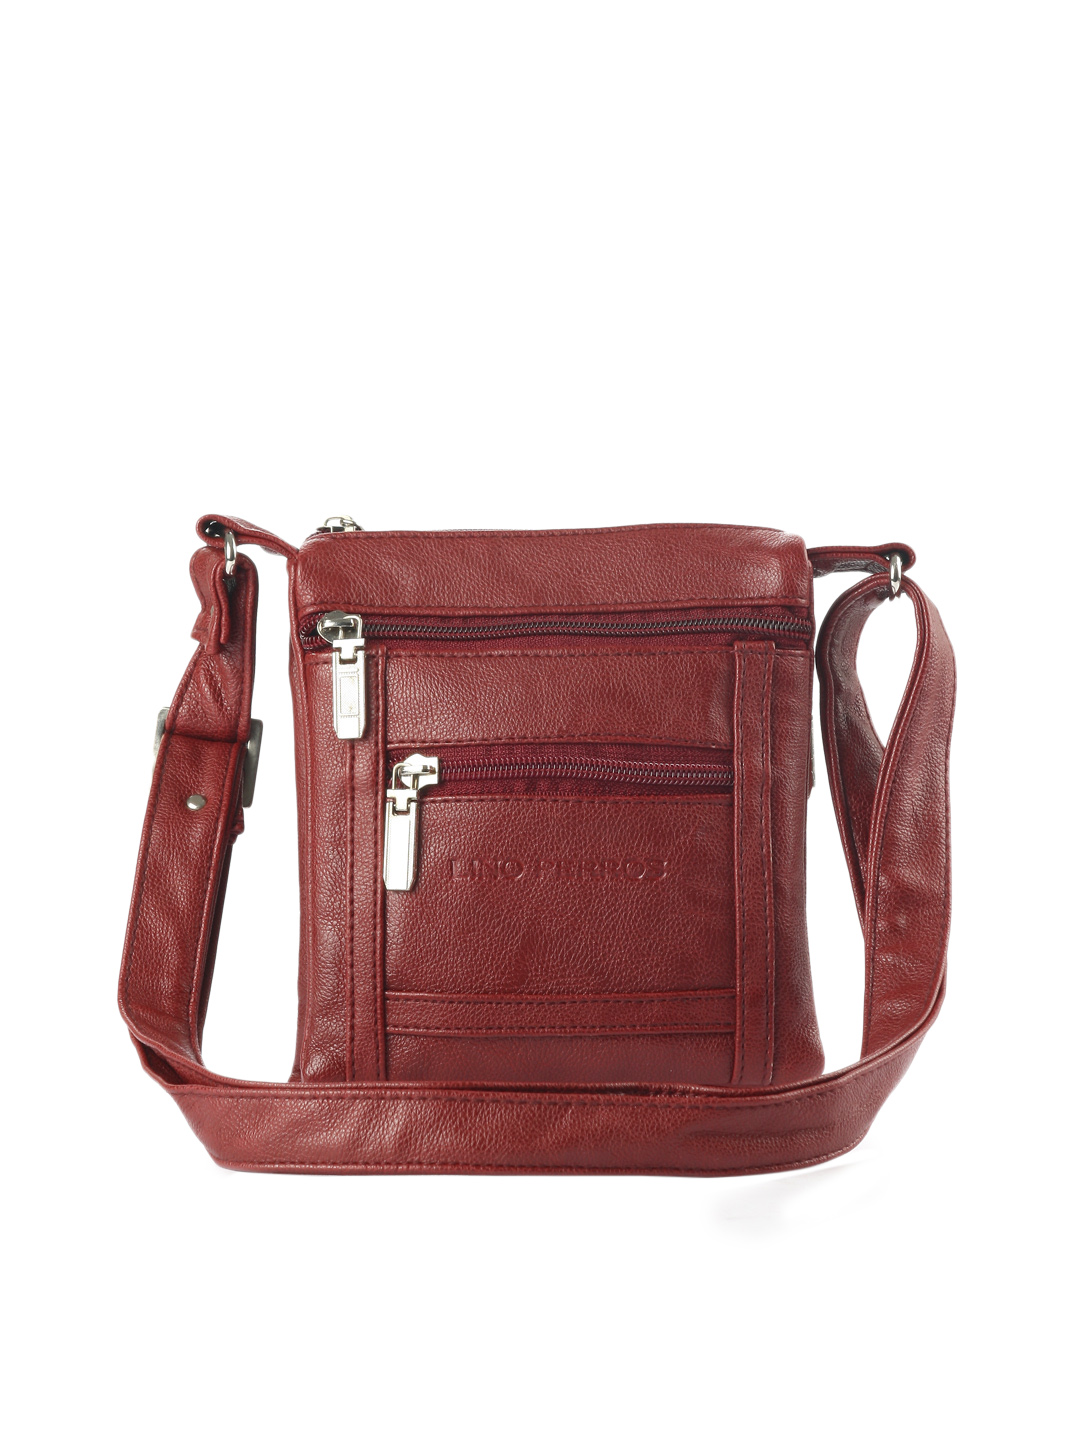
Lino Perros Maroon Women Casual Sling Bag
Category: Accessories / Bags / Handbags
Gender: Women
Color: Maroon
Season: Winter 2015
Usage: Casual